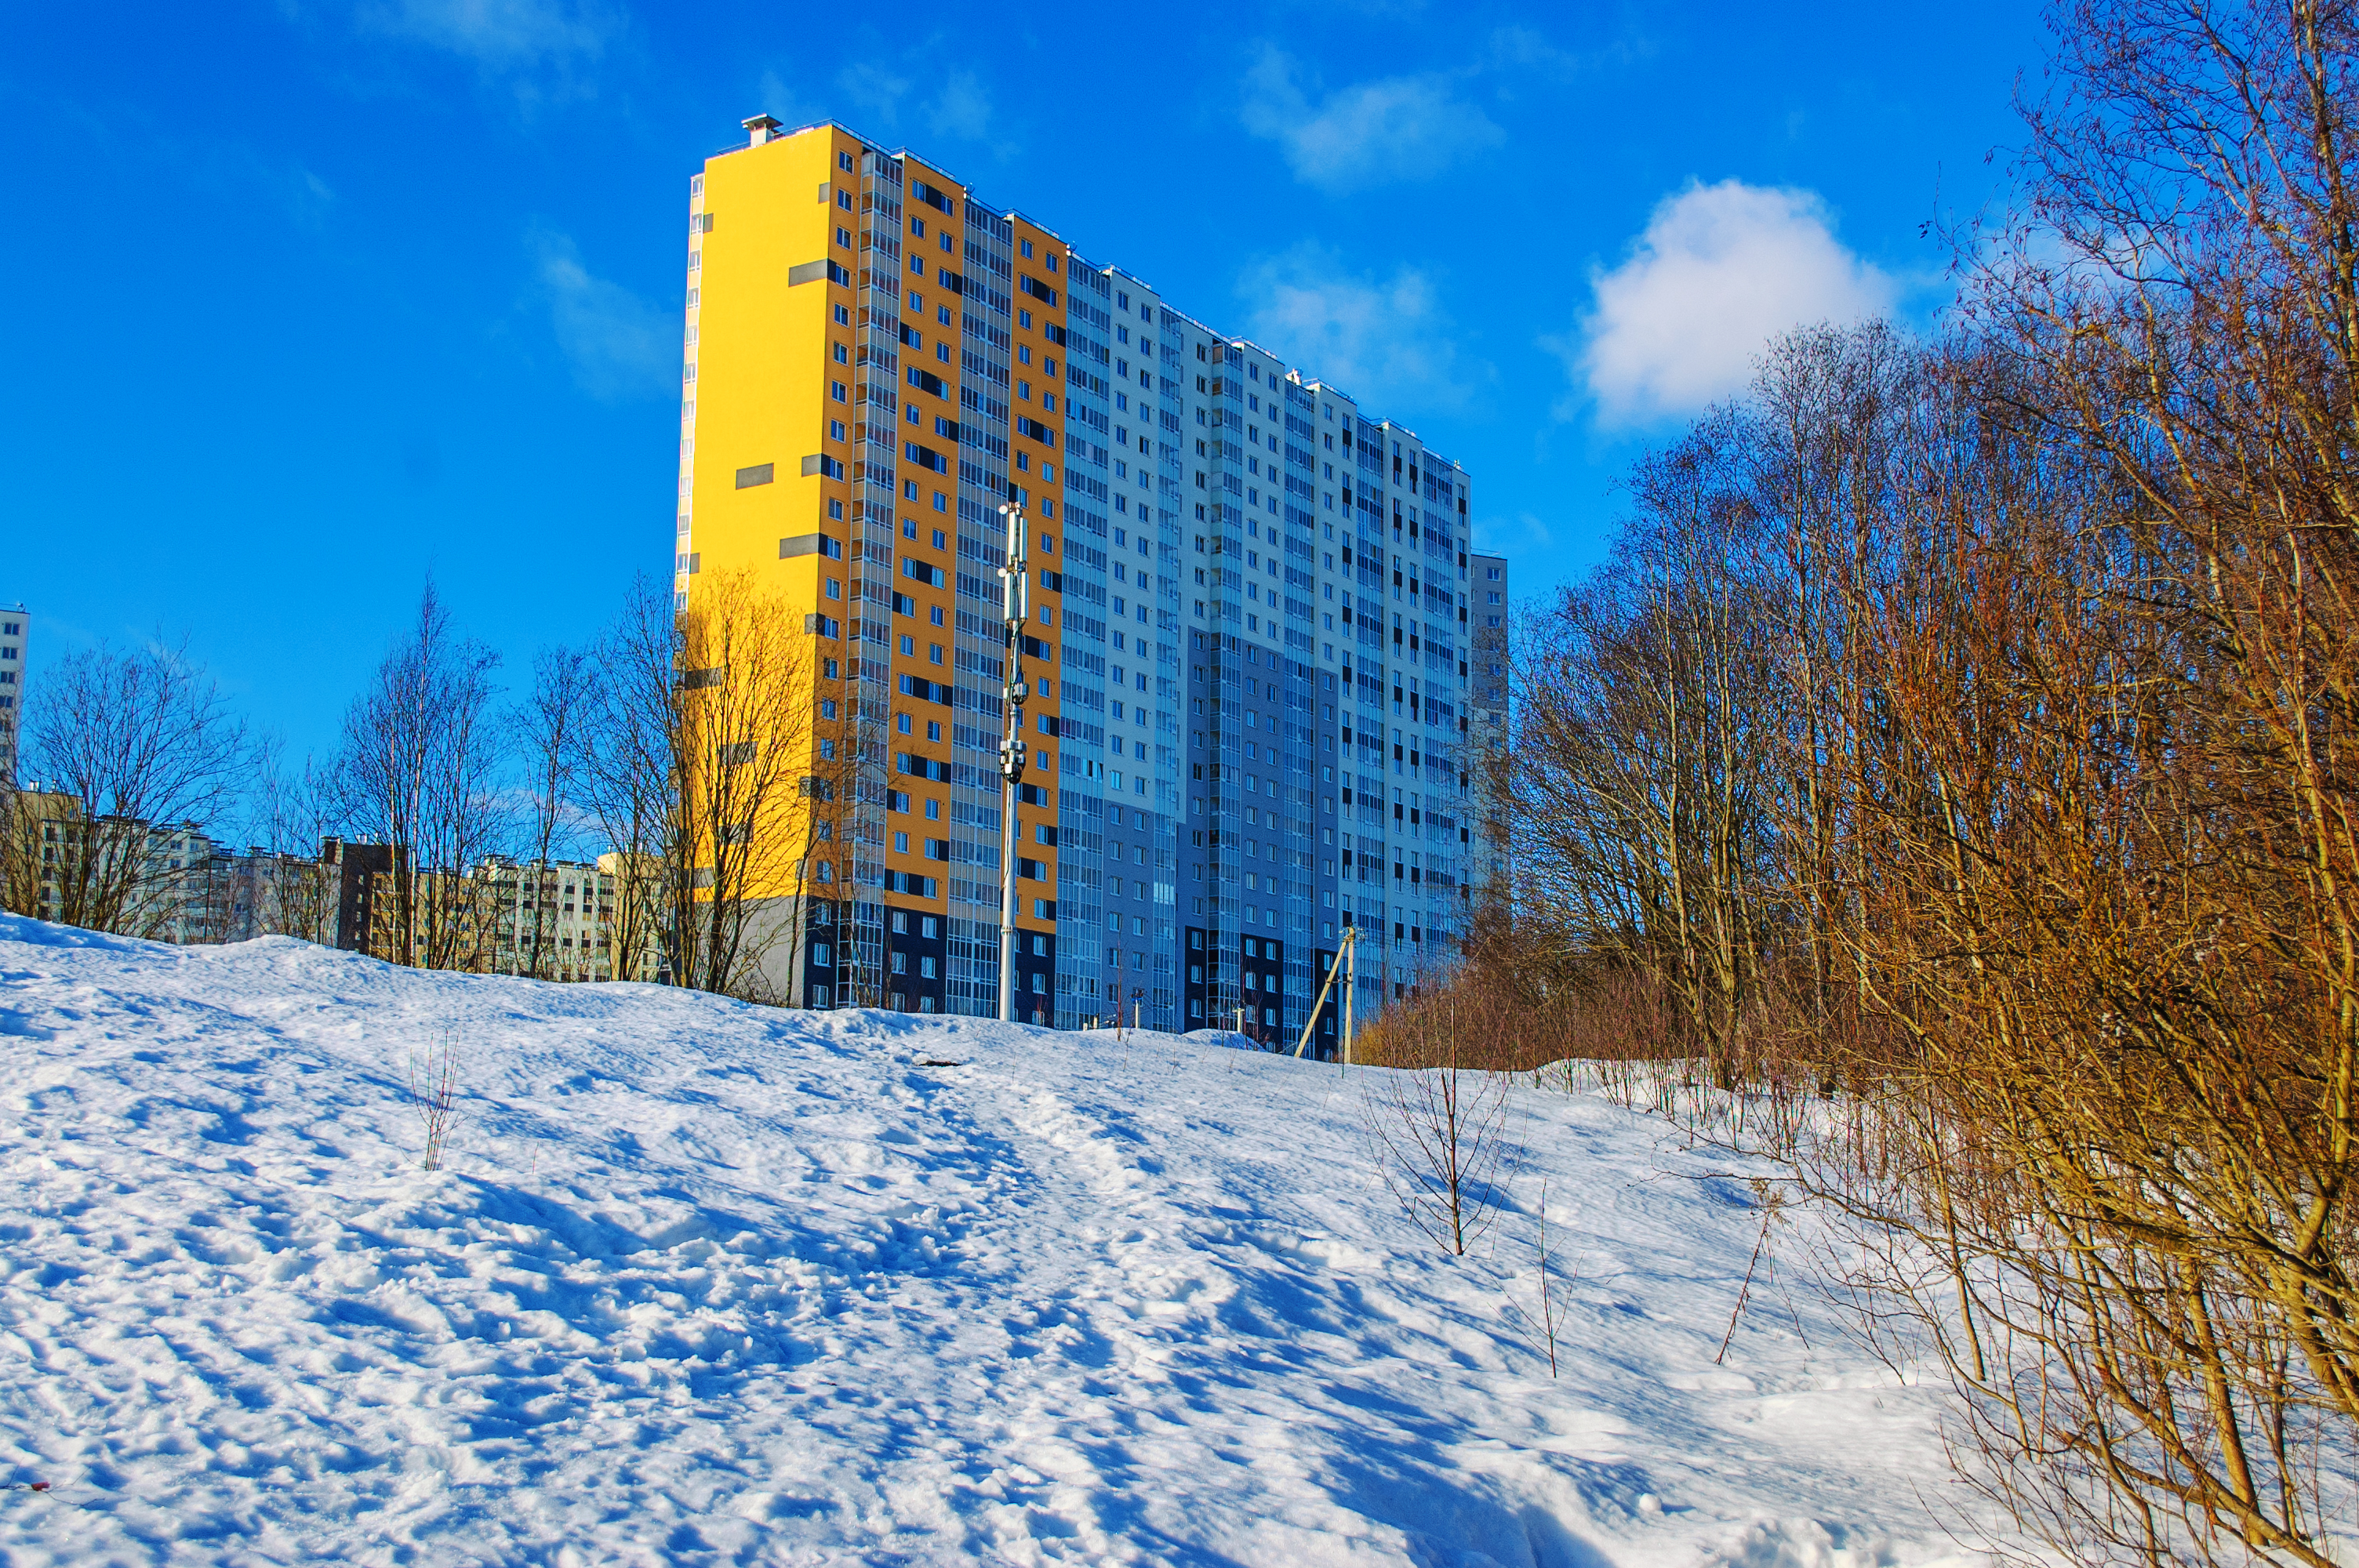
images, cloud, sky, building, snow, blue, tree, natural landscape, plant, street light, house, slope, woody plant, residential area, freezing, landscape, geological phenomenon, condominium, city, urban design, tower block, facade, frost, winter, reflection, electric blue, event, wood, mixed use, apartment, evening, cumulus, suburb, hill, headquarters, commercial building, precipitation, corporate headquarters